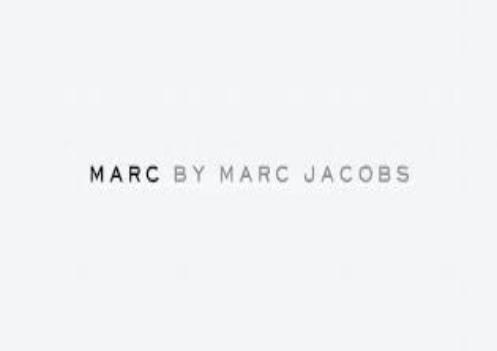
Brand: MARC BY MARC JACOBS
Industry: Clothes